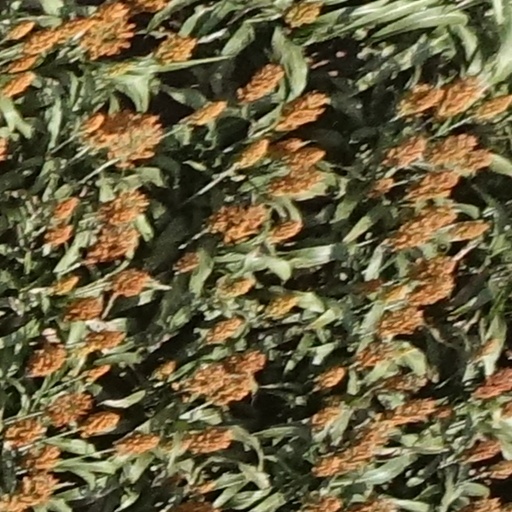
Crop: sorghum